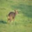
Label: deer